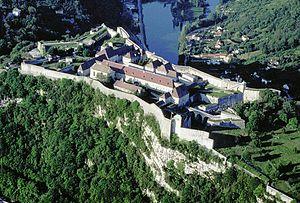
Cet article recense les timbres de France émis en 2001 par La Poste.
Claude-Anne de Rouvroy, marquis de Saint-Simon et de Montblerú, puis « duc de Saint-Simon » est un militaire et homme politique français des XVIIIᵉ et XIXᵉ siècles.
Besançon est une commune de l'Est de la France, préfecture du département du Doubs et siège de la région Bourgogne-Franche-Comté. Située en bordure du massif du Jura à moins d'une soixantaine de kilomètres de la Suisse, elle est entourée de collines et traversée par le Doubs.
L'agglomération de Besançon et de sa périphérie sont riches d'un important patrimoine militaire hérité de quinze siècles de mise en défense.
Grand Besançon Métropole est une communauté urbaine française constituée autour de la ville de Besançon, préfecture du département du Doubs et siège de la région Bourgogne-Franche-Comté. Elle a le statut d'établissement public de coopération intercommunale à fiscalité propre.
Sébastien Le Prestre, marquis de Vauban, connu généralement sous le nom de Vauban, est un ingénieur, architecte militaire, urbaniste, ingénieur hydraulicien et essayiste français. Il est nommé maréchal de France par Louis XIV.
La cathédrale Saint-Étienne de Besançon était un édifice religieux situé sur le site de l'actuelle citadelle de Besançon, en Franche-Comté. Elle fut construite à une date inconnue, mais des documents et un important conflit connu sous le nom de querelle des chapitres indiqueront que l'édifice aurait été bâti en tant qu'église avant la cathédrale Saint-Jean, soit à partir du IIIᵉ siècle. La véritable cathédrale fut quant à elle construite de 1033 à 1085, rivalisant ainsi avec le proche chapitre de Saint-Jean, avant d'être définitivement démolie pour permettre la construction de la citadelle de Vauban.
Un siège est, dans le domaine militaire, l’ensemble des actions menées en vue de s’emparer d’une place fortifiée ou d’une position ennemie.
Tourisme dans le Doubs en Franche-Comté.